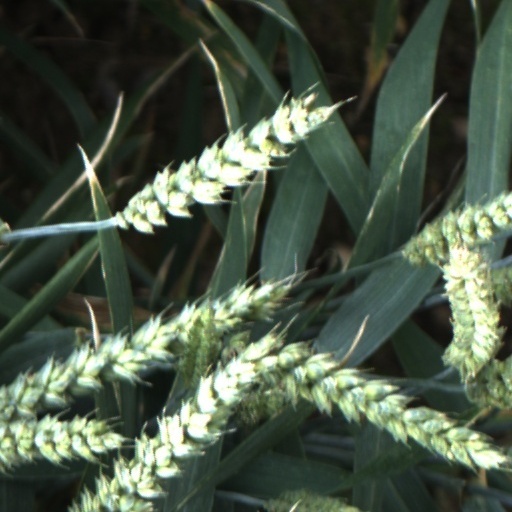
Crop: wheat